Fernando Yáñez de la Almedina

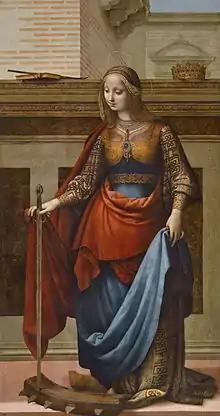
"Saint Catherine of Alexandria", oil on canvas, "c". 1510, in the Museo del Prado, Madrid, Spain

Fernando (or Hernando) Yáñez de la Almedina, born in Almedina, Spain in "c". 1475 and died in Valencia, Kingdom of Spain in 1536, was a Spanish painter. He was one of the most important early Renaissance painters in Spain. Of supposed "morisco" origin, he travelled to Italy to study fine art, and in the process became familiar with the work of Leonardo da Vinci. After returning to Spain, he collaborated with Hernando de los Llanos on many works.